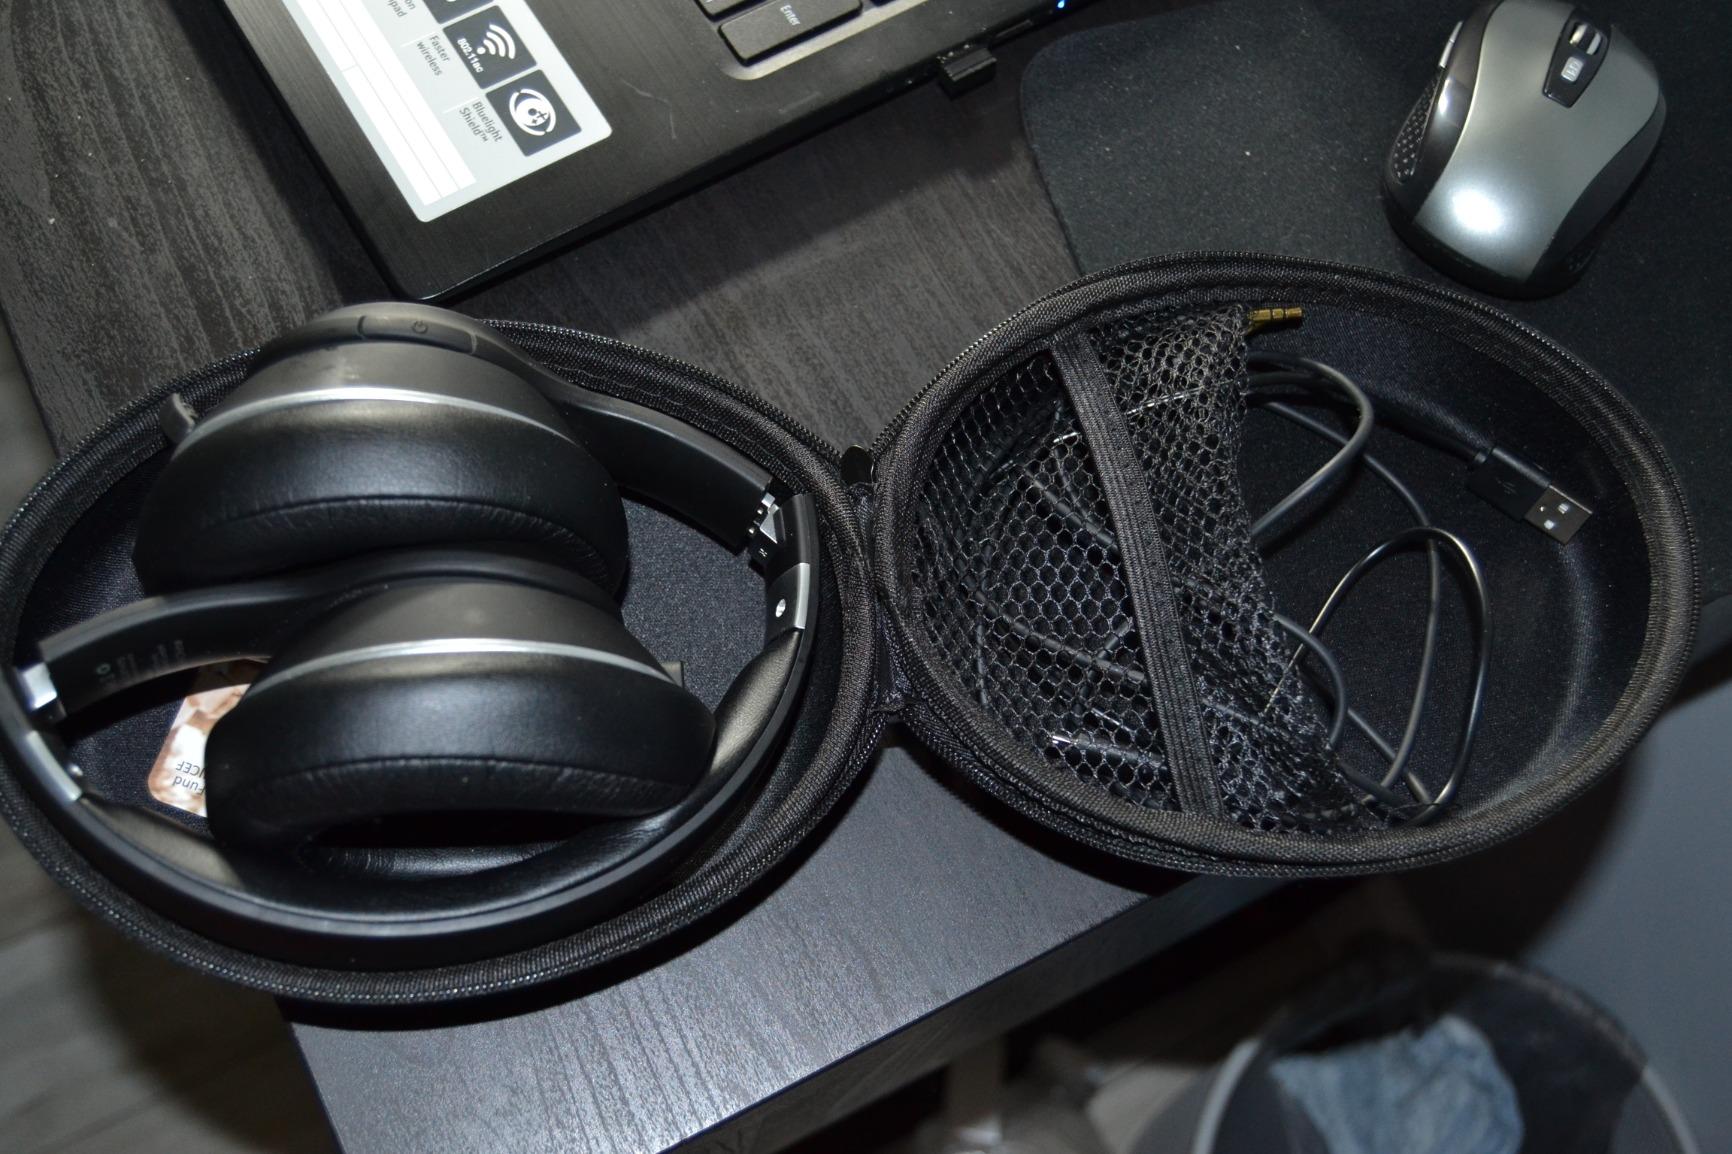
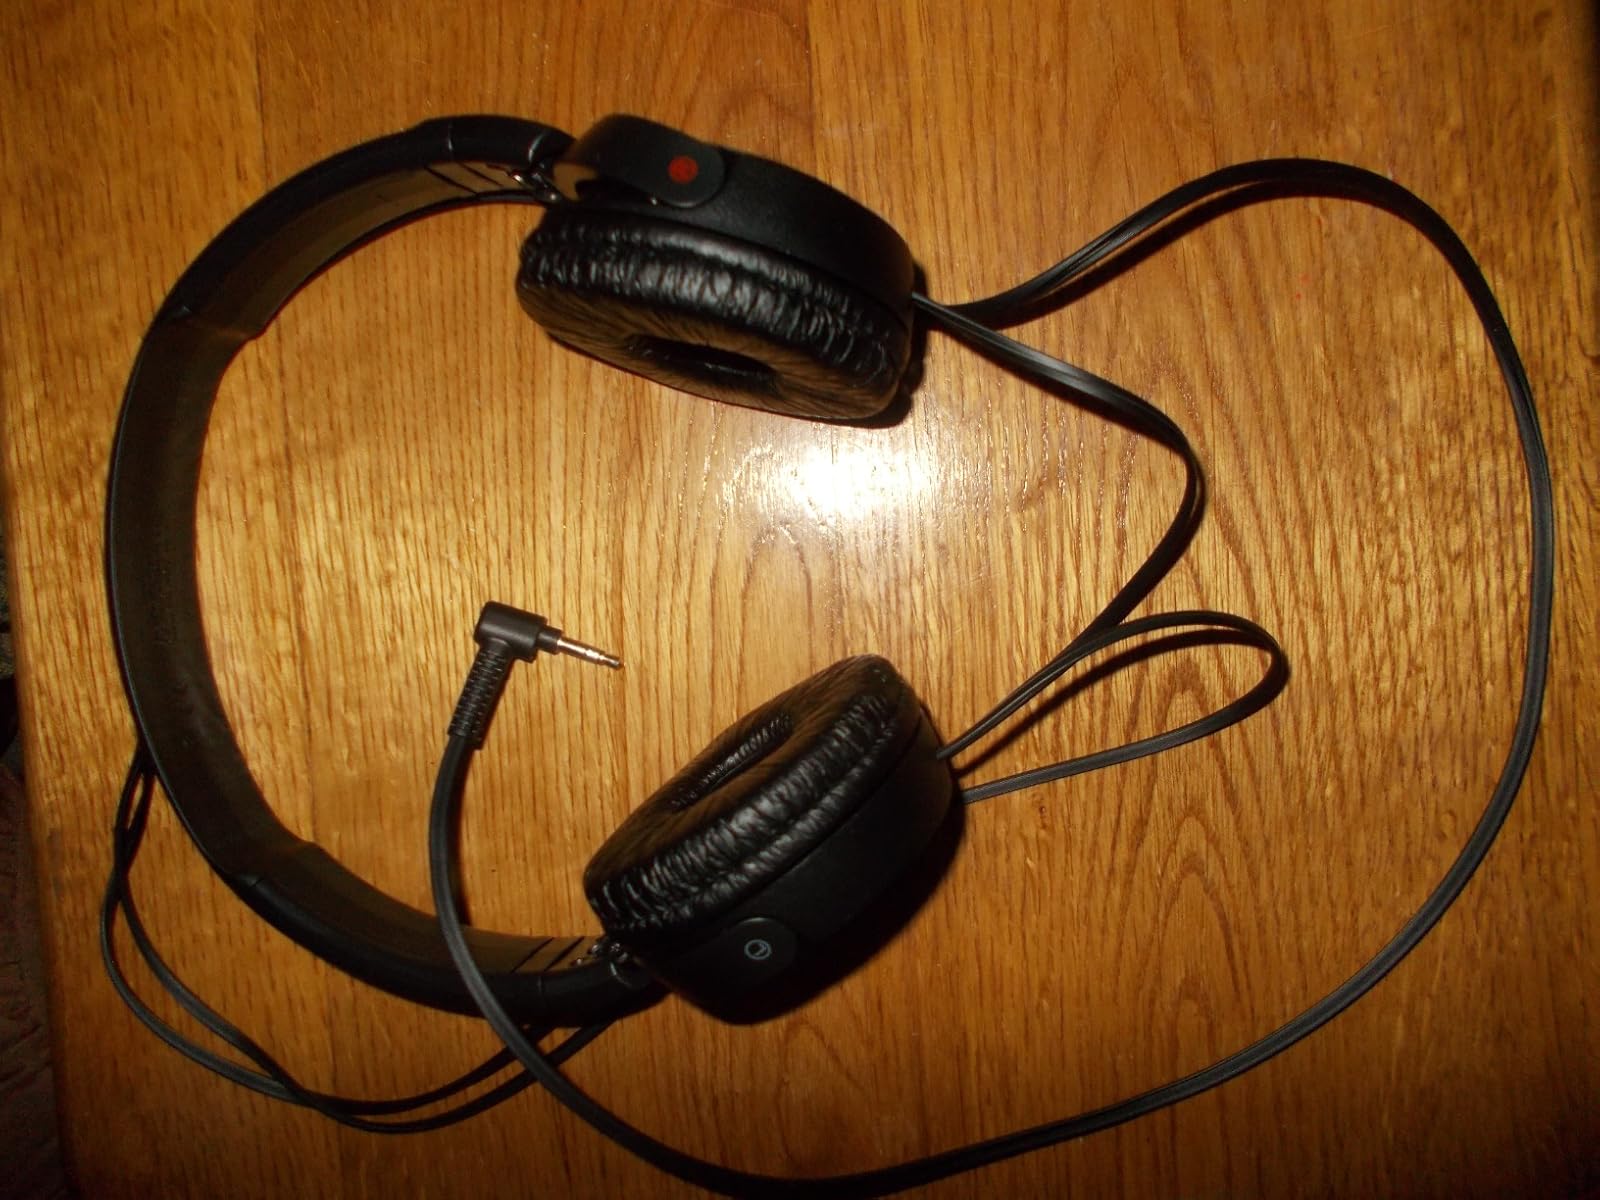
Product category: headphones
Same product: no